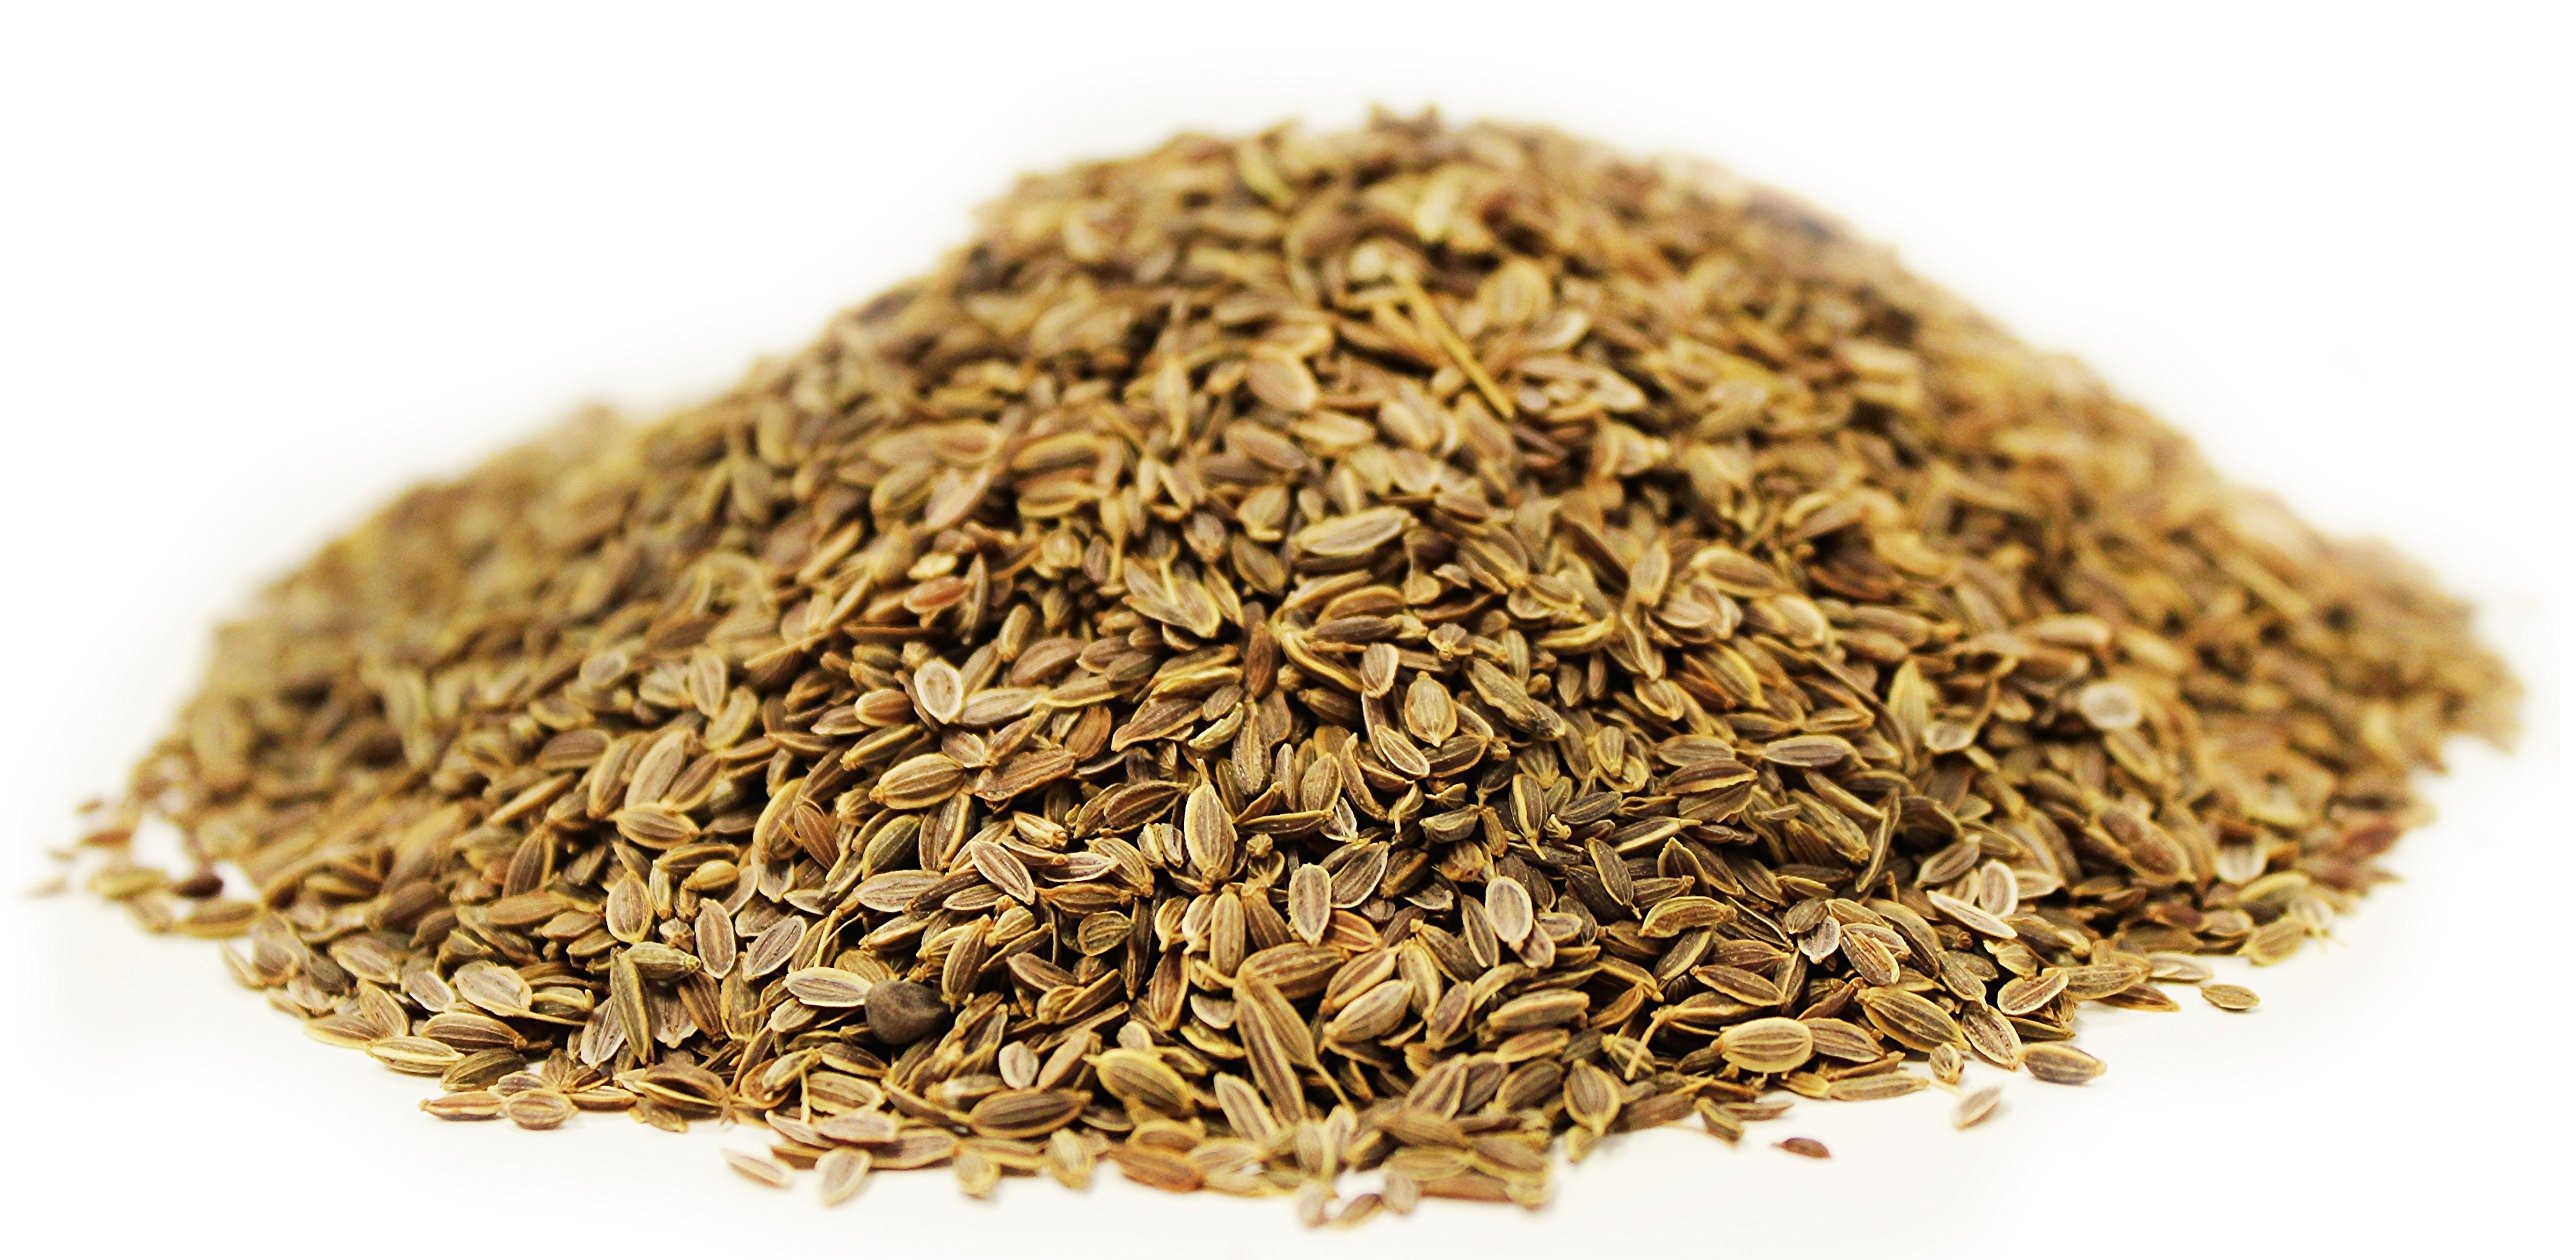
Item Name: Whole Dill Seeds by Its Delish, bulk (5 lbs)
Bullet Point 1: PREMIUM Natural Whole Dill Seeds
Bullet Point 2: VALUE SIZE Bulk bag Its Delish brand
Bullet Point 3: TASTE & HEALTH Fresh, tasty and healthy, rich source of minerals and vitamins
Bullet Point 4: AWESOME for meat, fish and seafood, vegetables, salad dressing, egg salad, pasta, pickling, bread and potatoes etc
Bullet Point 5: QUALITY Certified Kosher OU Packaged in the USA Non irradiated Non Gmo No MSG 100% Natural
Product Description: Whole dill seeds by Its Delish are fresh and tasty. Dill seeds are similar to caraway seeds yet more bitter and dill weed, only stronger. They're great for seasoning and perfect for pickling due to their deep flavor and aroma. Our spices are packed fresh and don't sit around in the store, so you get them much fresher. Stock up and try all our spices and herbs today, you"ll love 'em so much you"ll be back for more! Enjoy. <p></p>It's Delish was established in 1992 and is located in North Hollywood, California. It's Delish is a food manufacturer and distributor who produces over 500 gourmet food products including licorice, sour belts, taffies, caramels, Jordan almonds, chocolates, nuts, fruits, trail mixes, spices, and the spice blends. It's Delish also produces organics and all natural products. We give you the opportunity to order from the factory direct!<p></p>It’s Delish! prides itself on the four pillars that are at the foundation of everything we do.<p></p>Innovation Quality Value Service
Value: 1.0
Unit: Count

Price: 33.99